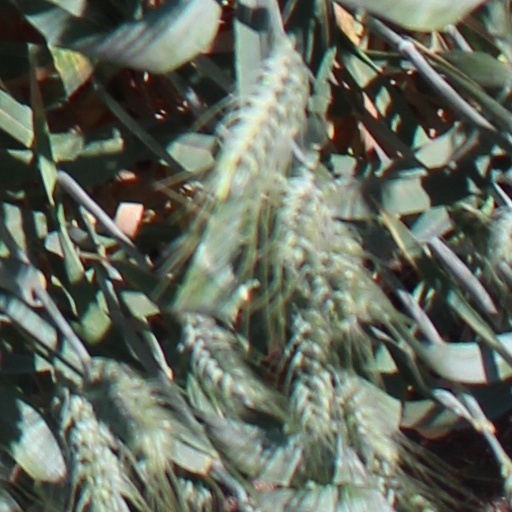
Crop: wheat